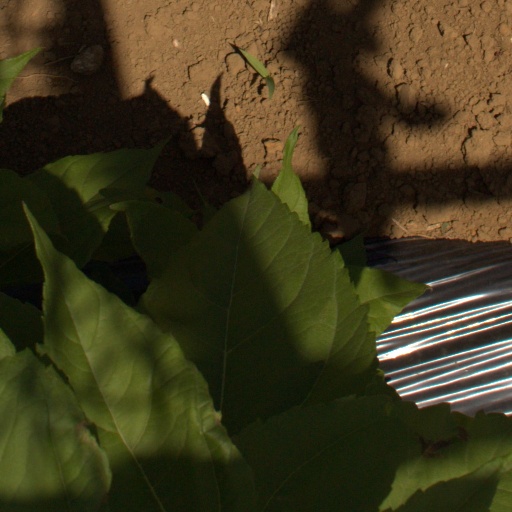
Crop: Jerusalem artichoke